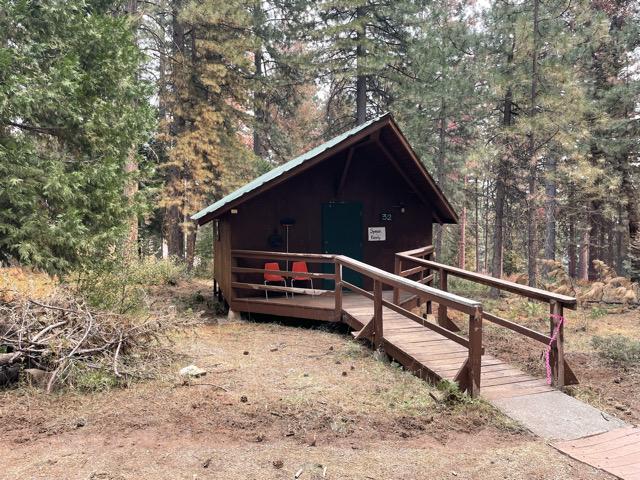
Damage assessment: no_damage